Yurlov Crower

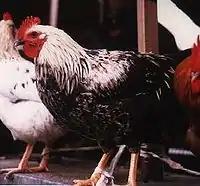
A Yurlov Crower male, of a silver variety. Moscow Bird's Market, Russia

The Yurlov Crower breed was presumably created in the second half of 19th century by crossing Chinese meat-type breeds, fighting cocks and landraces, but doubtfully with the direct influence of the Malay breed. According to Moiseyeva (1992), the known breed's plumage color variants are white, silver, scarlet, black with light yellow, or golden, hackle (most of all), and black.